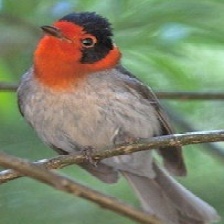
Species: RED FACED WARBLER
Scientific name: CARDELLINA RUBRIFRONS